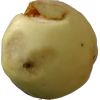
Label: Apple hit 1